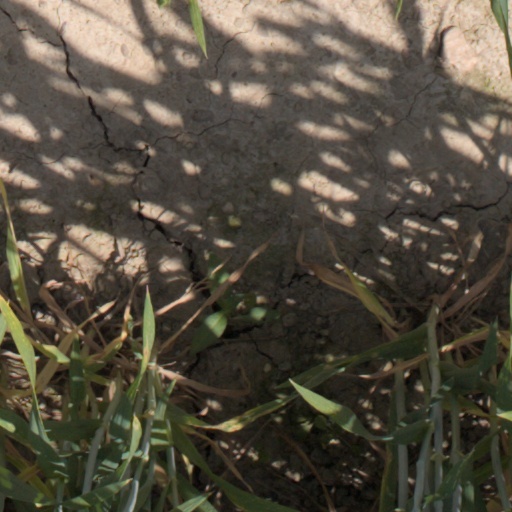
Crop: wheat